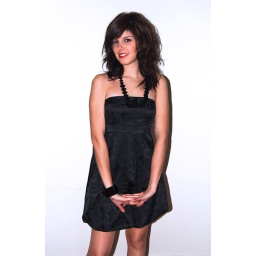
The girl in the black dress